Asking Alexandria

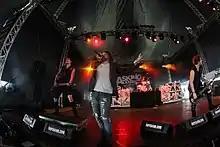
Asking Alexandria at With Full Force 2013

The band toured across America in April and June with Whitechapel, Motionless in White, Chimaira and I Killed the Prom Queen, dubbing the tour 'Don't Pray for Us'. Also in April the band partook in the Rocklahoma festival. The band also performed at Rock on the Range festival in mid May. The band later performed at Rock AM Ring in Germany, Download in England, Graspop in Belgium and also With Full Force in Australia in June.